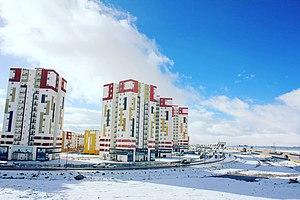
El Eulma est une commune de la wilaya de Sétif, située à 26 km à l'est de Sétif et à 97 km à l'ouest de Constantine, en Algérie. La ville d'El Eulma est la deuxième agglomération de la wilaya de Sétif par sa superficie et sa population.